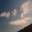
Label: cloud